Nicholas County Courthouse

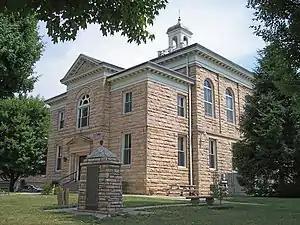
Nicholas County Courthouse, July 2007

The Nicholas County Courthouse in Summersville, West Virginia is a Neoclassical Revival building, designed in 1895 and not completed until 1898. The primary building material was locally quarried Lower Gilbert Sandstone. A jail was added in 1910. A further addition was designed by Levi J. Dean in 1940 and executed by the Works Progress Administration. The addition reflects Art Deco influences.